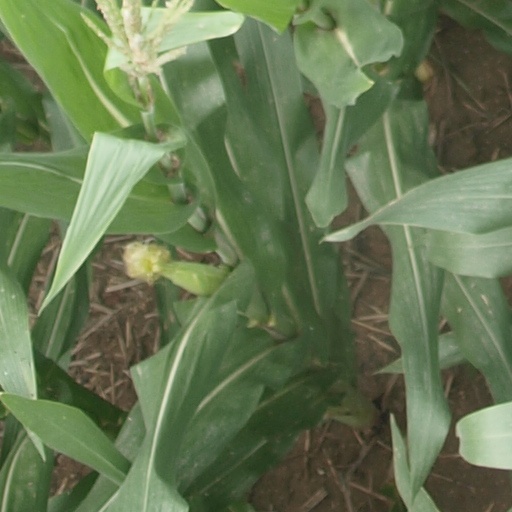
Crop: maize; corn